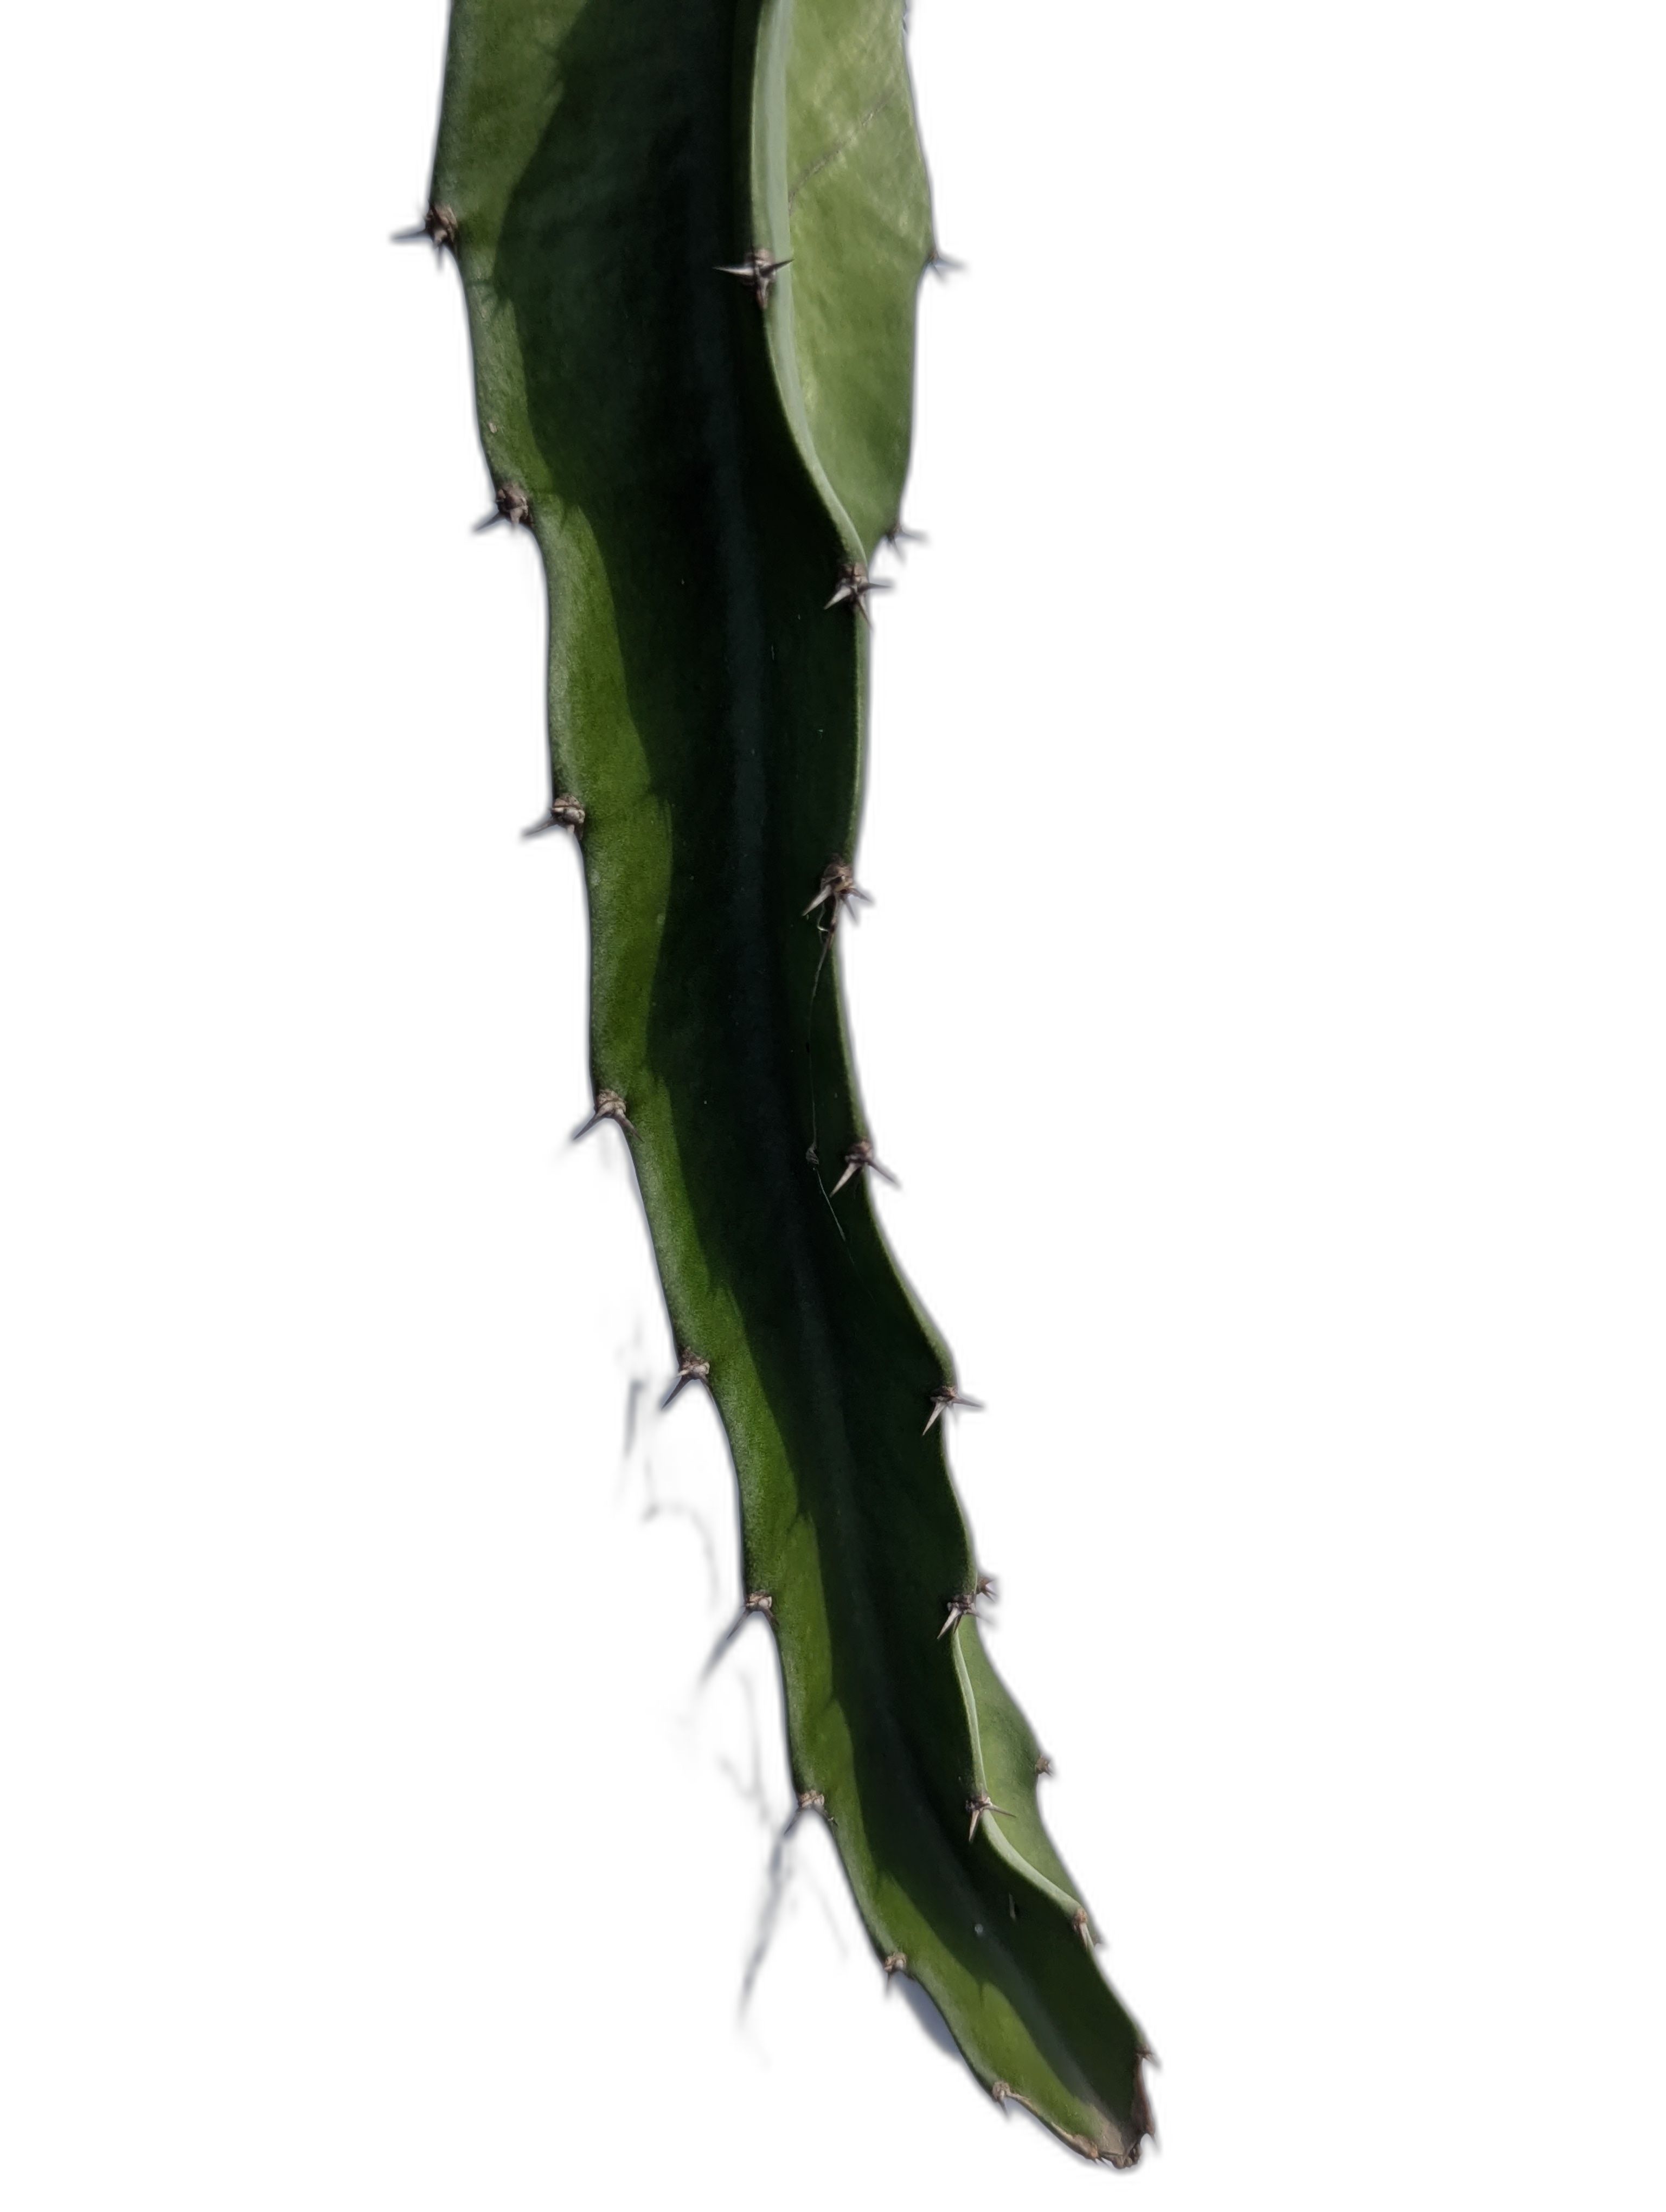
Label: Good leaf